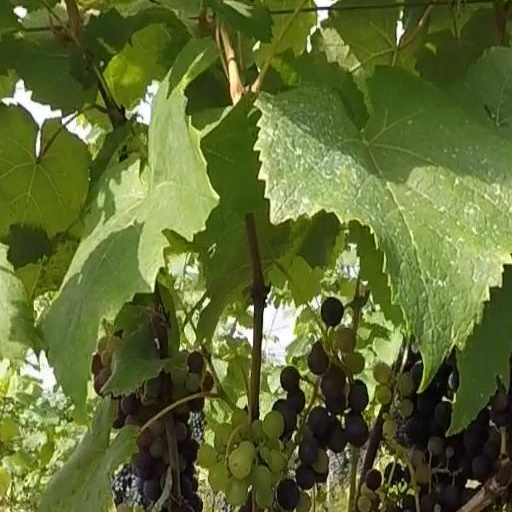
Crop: grape